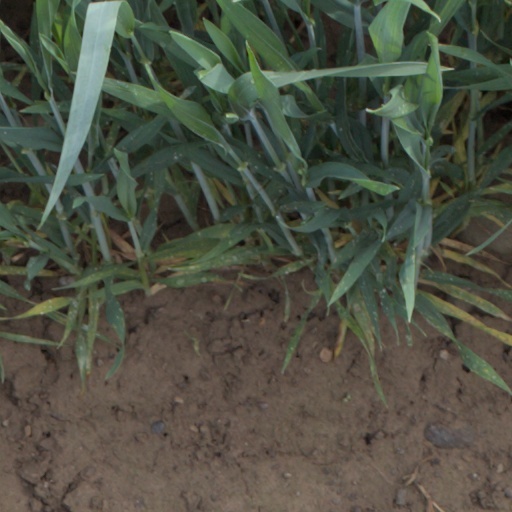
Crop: wheat